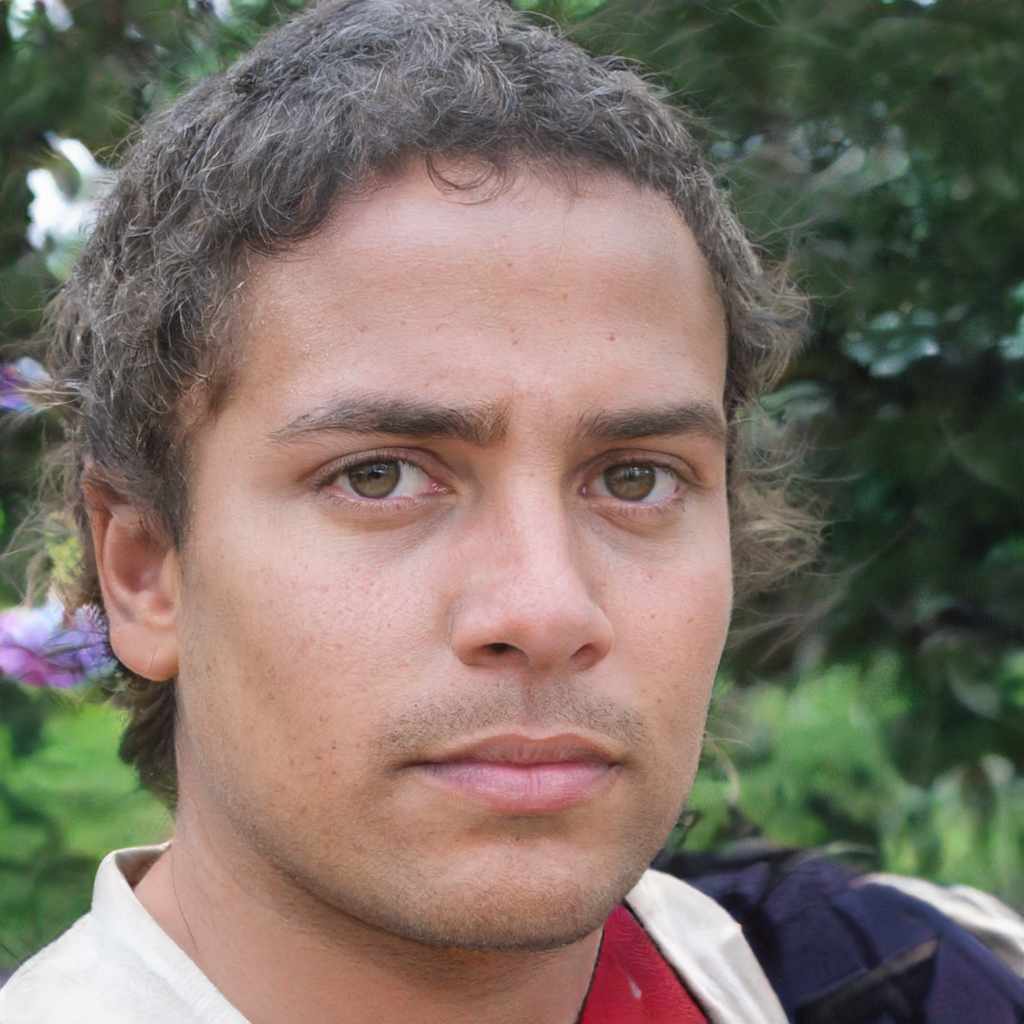
Gender: Male